Friedemann Riehle

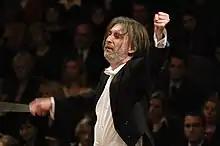
Friedemann Riehle conducting the Symphony Orchestra of Czech Radio in the Dvořák Hall of the Prague Rudolfinum

From 1992 to 1995 and from 2009 to 2010, Friedemann Riehle was managing director of the Prague Opera Ball for the Prague State Opera. The Prague Opera Ball is the most famous charity event in the Czech Republic.